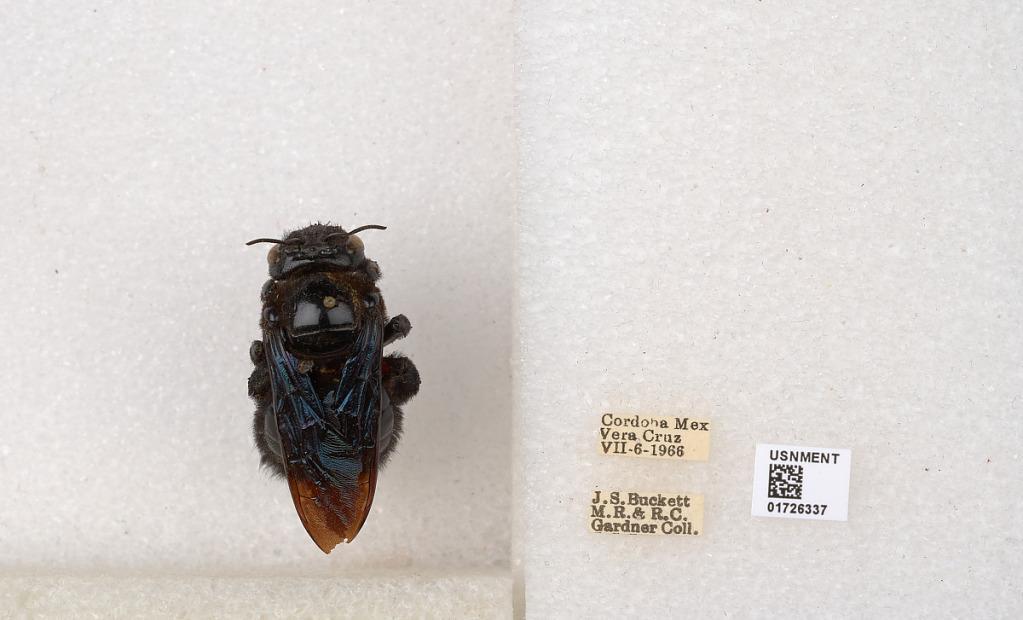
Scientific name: Xylocopa (Megaxylocopa) fimbriata Fabricius
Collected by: J. Buckett & M. Gardner
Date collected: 1966-7-6
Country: Mexico
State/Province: Veracruz
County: Cordoba